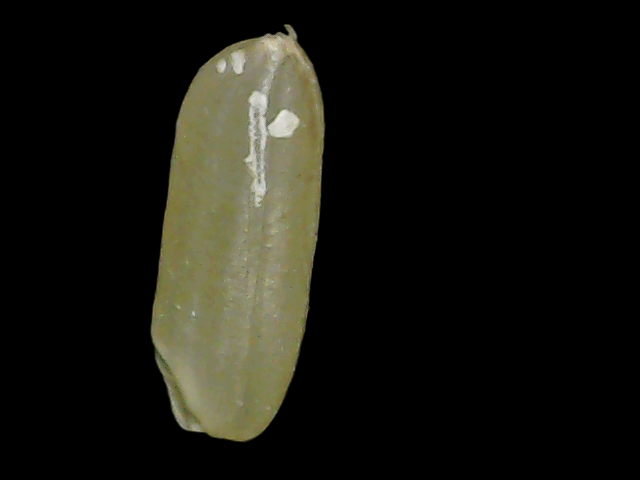
Rice variety: Binadhan11